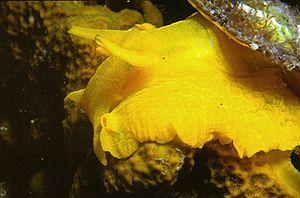
Tylodina perversa (Gmelin, 1791), Aplysina aerophoba Nardo, 1843 - Banyuls-sur-Mer
Les Opisthobranches sont des animaux presque exclusivement marins, pouvant être nommés de manière générique « limaces de mer », et qui constituent une large infra-classe des gastéropodes.